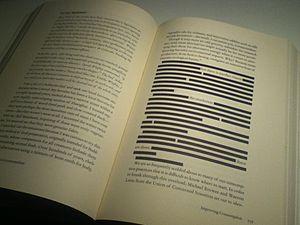
Les lois contre la diffamation alimentaire, aussi appelées lois contre le dénigrement alimentaire, et officieusement surnommées « veggie libel laws », sont un ensemble de lois adoptées dans treize États des États-Unis. Ces lois permettent aux producteurs d'aliments d'attaquer plus facilement en justice leurs détracteurs pour diffamation. Les treize États qui ont adopté ces lois sont l'Alabama, l'Arizona, le Colorado, la Floride, la Géorgie, l'Idaho, la Louisiane, le Mississippi, le Dakota du Nord, l'Ohio, l'Oklahoma, le Dakota du Sud et leTexas. La plupart de ces lois abaissent le standard de responsabilité civile, permettent des peines de dommages et intérêts pour préjudice moral, et permettent aussi que les plaignants soient les seuls à payer les frais d'avocats, indépendamment de l'issue du procès.